Juan José Reyes-Patria Escobar

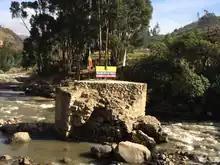
Reyes Patria Bridge, Boyacá, Colombia. 2014

He died in the town of Corrales, Boyacá on 10 December 1872. He was buried next to his wife in the Corrales Cemetery.